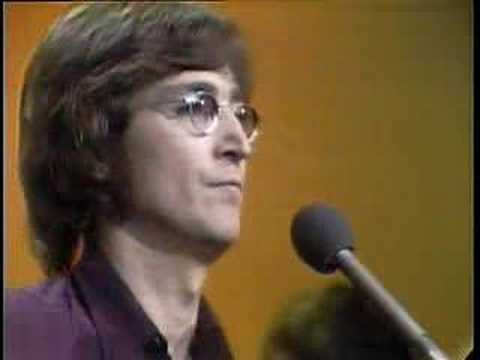
Gender: men